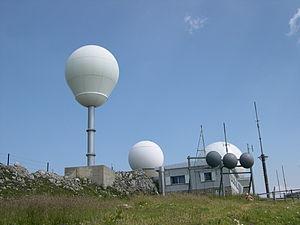
Le radar est un système qui utilise les ondes électromagnétiques pour détecter la présence et déterminer la position ainsi que la vitesse d'objets tels que les avions, les bateaux, ou la pluie. Les ondes envoyées par l'émetteur sont réfléchies par la cible, et les signaux de retour sont captés et analysés par le récepteur, souvent situé au même endroit que l'émetteur. La distance est obtenue grâce au temps aller/retour du signal, la direction grâce à la position angulaire de l'antenne où le signal de retour a été capté et la vitesse avec le décalage de fréquence du signal de retour généré selon l'effet Doppler. Il existe également différentes informations trouvées par le rapport entre les retours captées selon des plans de polarisation orthogonaux.